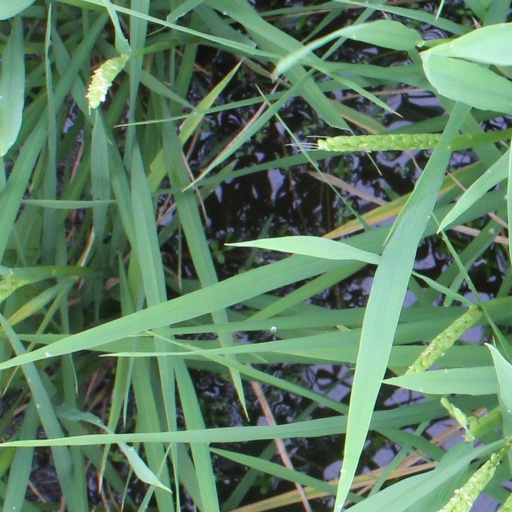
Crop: rice